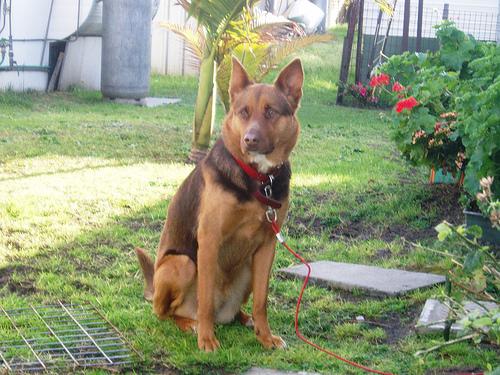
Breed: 209-n000049-kelpie